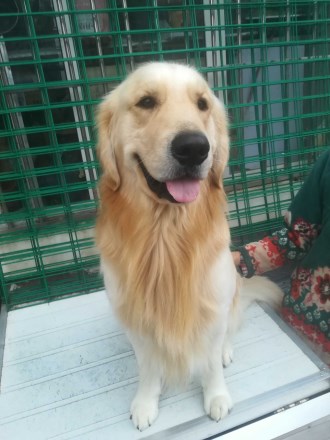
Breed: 5355-n000126-golden_retriever